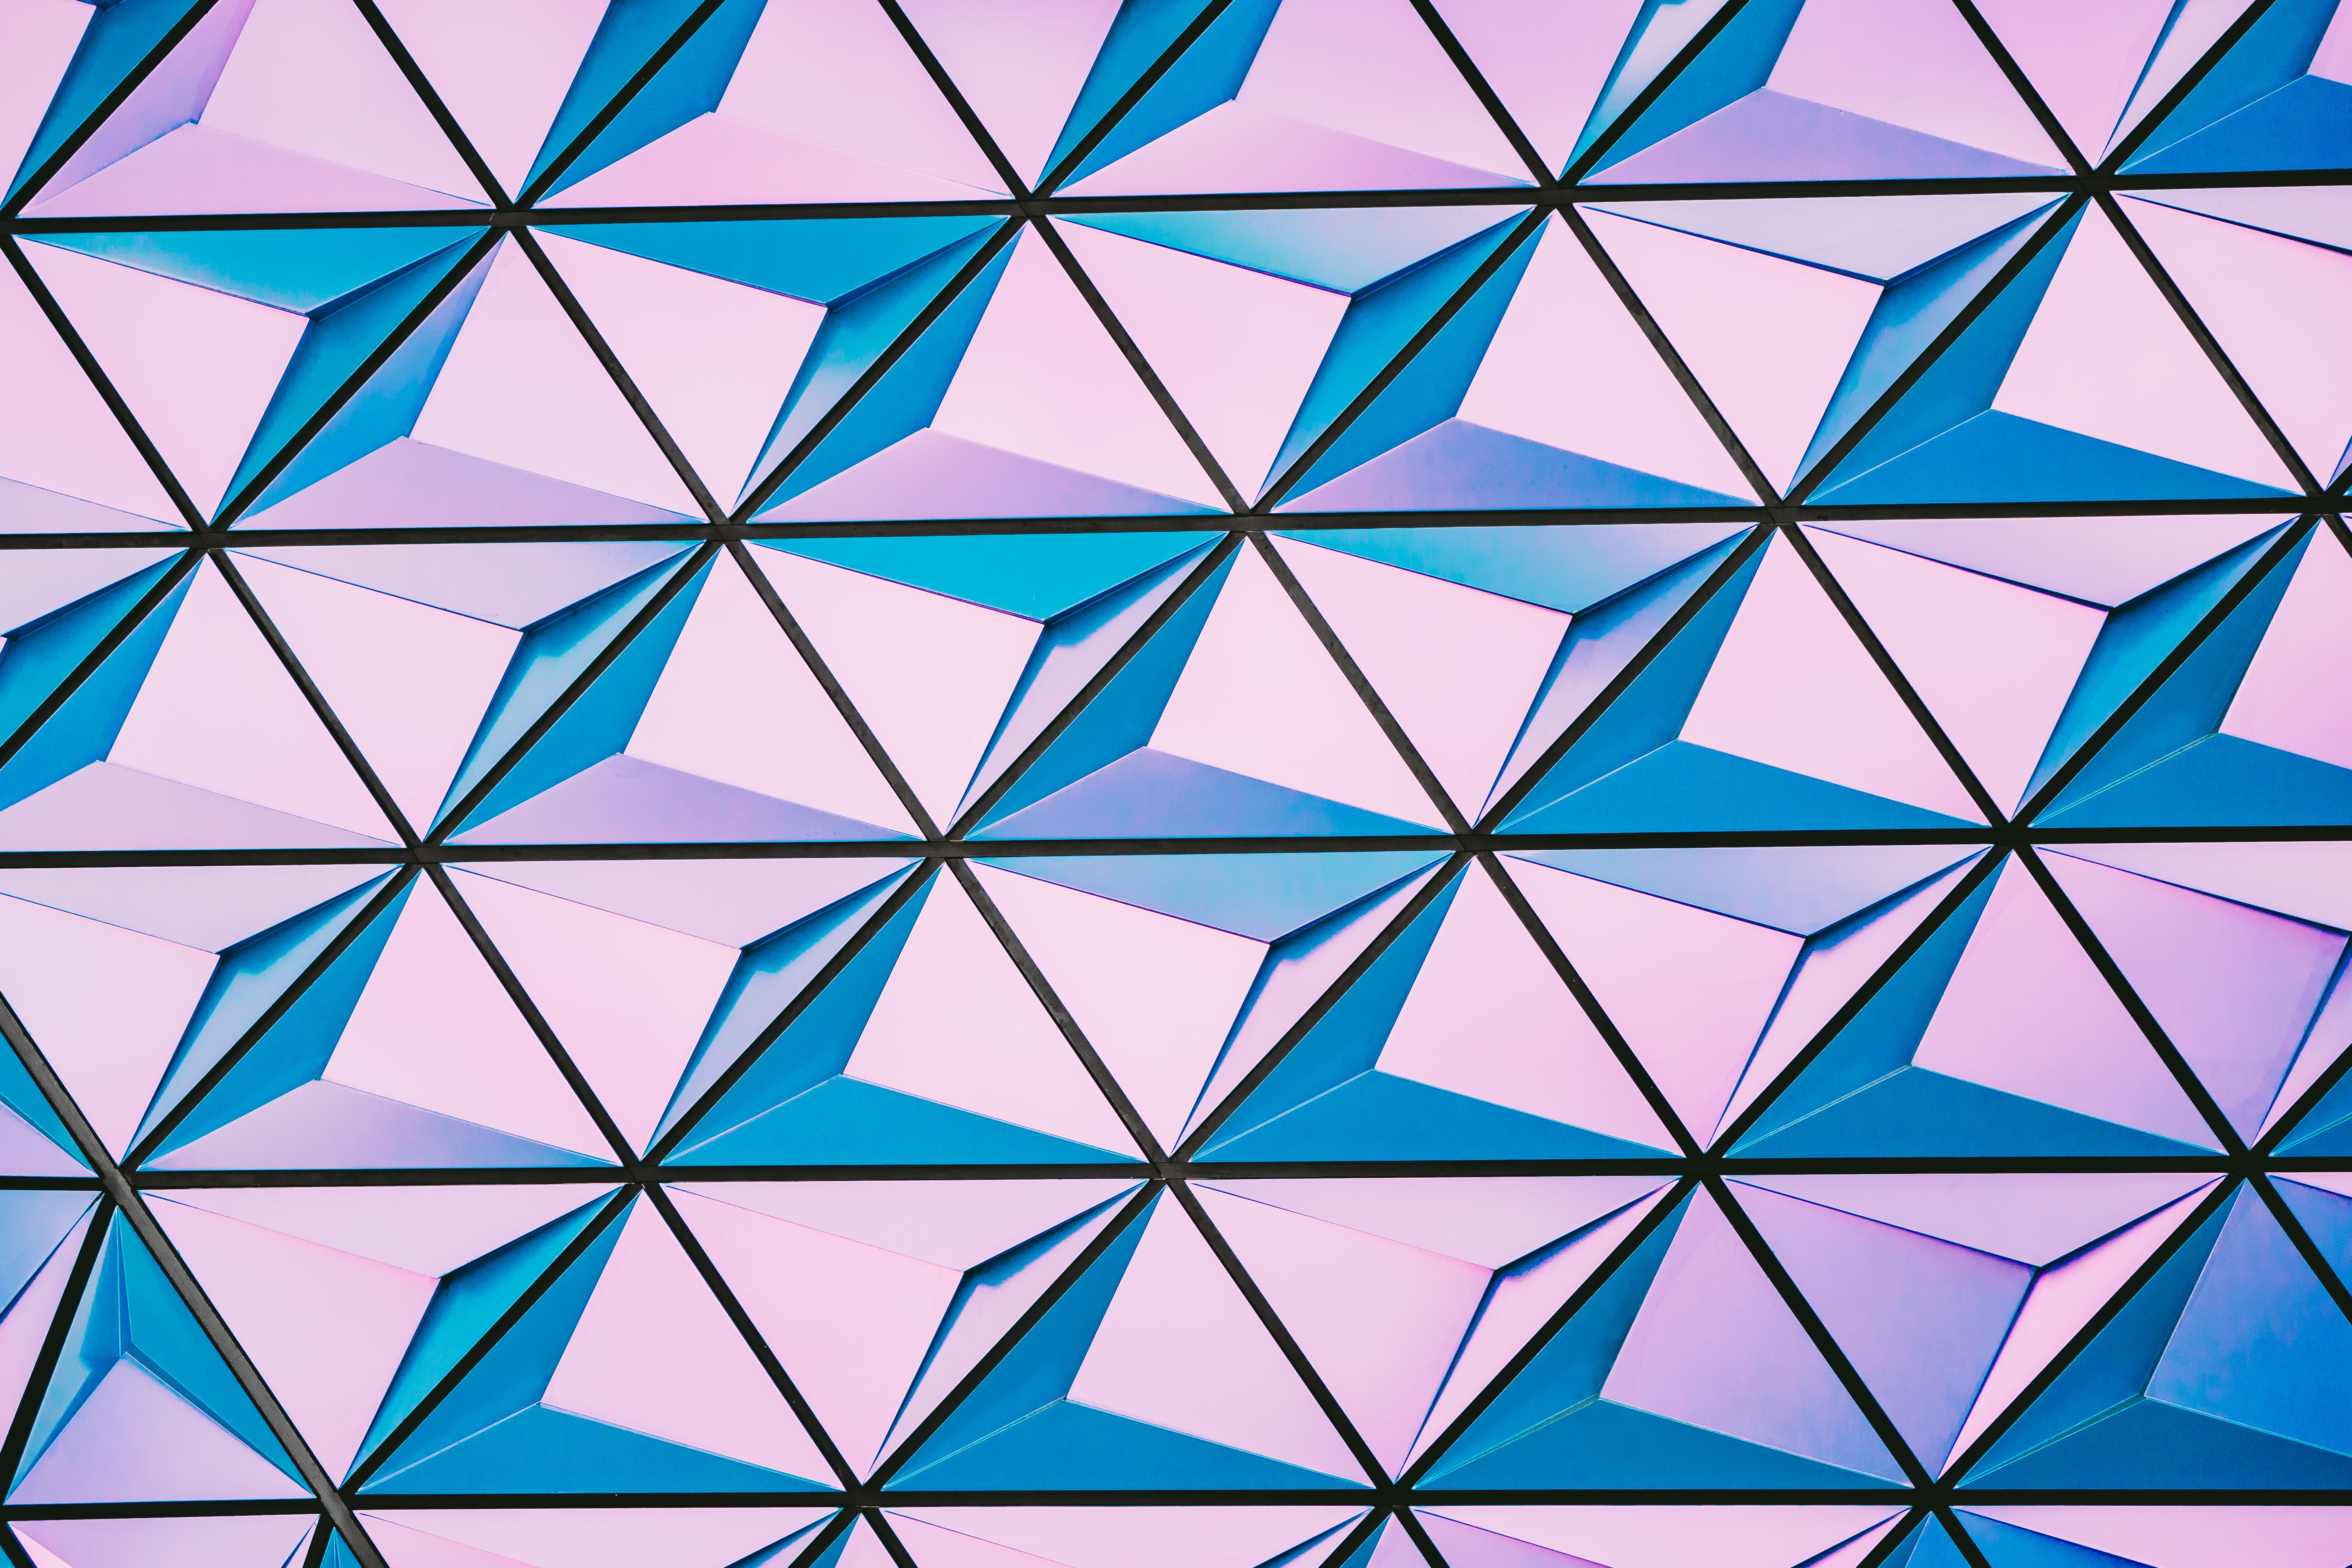
pattern, line, blue, circle, art, design, triangle, symmetry, shape